Feminization of language

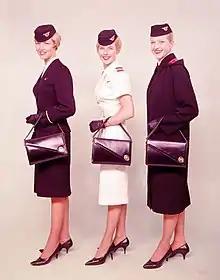
"Hostess" is the feminized form of the masculine "host".

In linguistics, feminization refers to the process of re-classifying nouns and adjectives which as such refer to male beings, including occupational terms, as feminine. This is done most of the time by adding inflectional suffixes denoting a female (such as the standard suffix "-ess" in English, or its equivalent "-a" in Spanish).